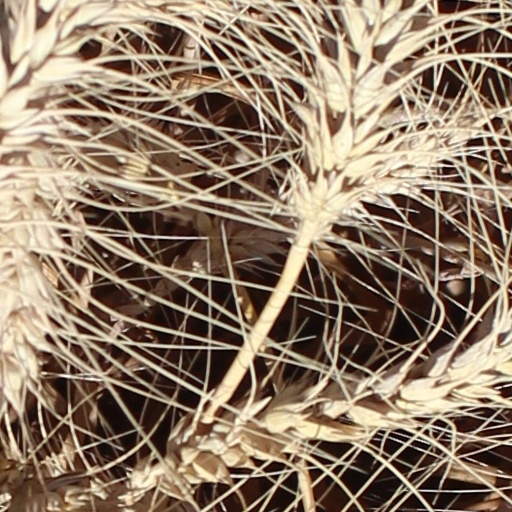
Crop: wheat